Mohammad Khodabanda

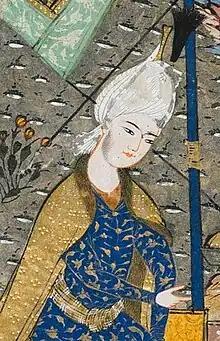
Prince Hamza Mirza, son of Mohammad Khodabanda. Painted circa 1595

The appointment of Mohammad Khodabanda was supported and approved by Pari Khan Khanum, due to him being a man of old age, almost blind, and pleasure-seeking. Thus, he was the appropriate successor, so Pari Khan Khanum could take advantage of his weakness and rule herself. She made an agreement with the Qizilbash chieftains that Mohammad Khodabanda would remain shah in name, whilst her and her envoys would continue controlling the interests of the state.